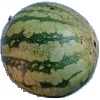
Label: Watermelon 1